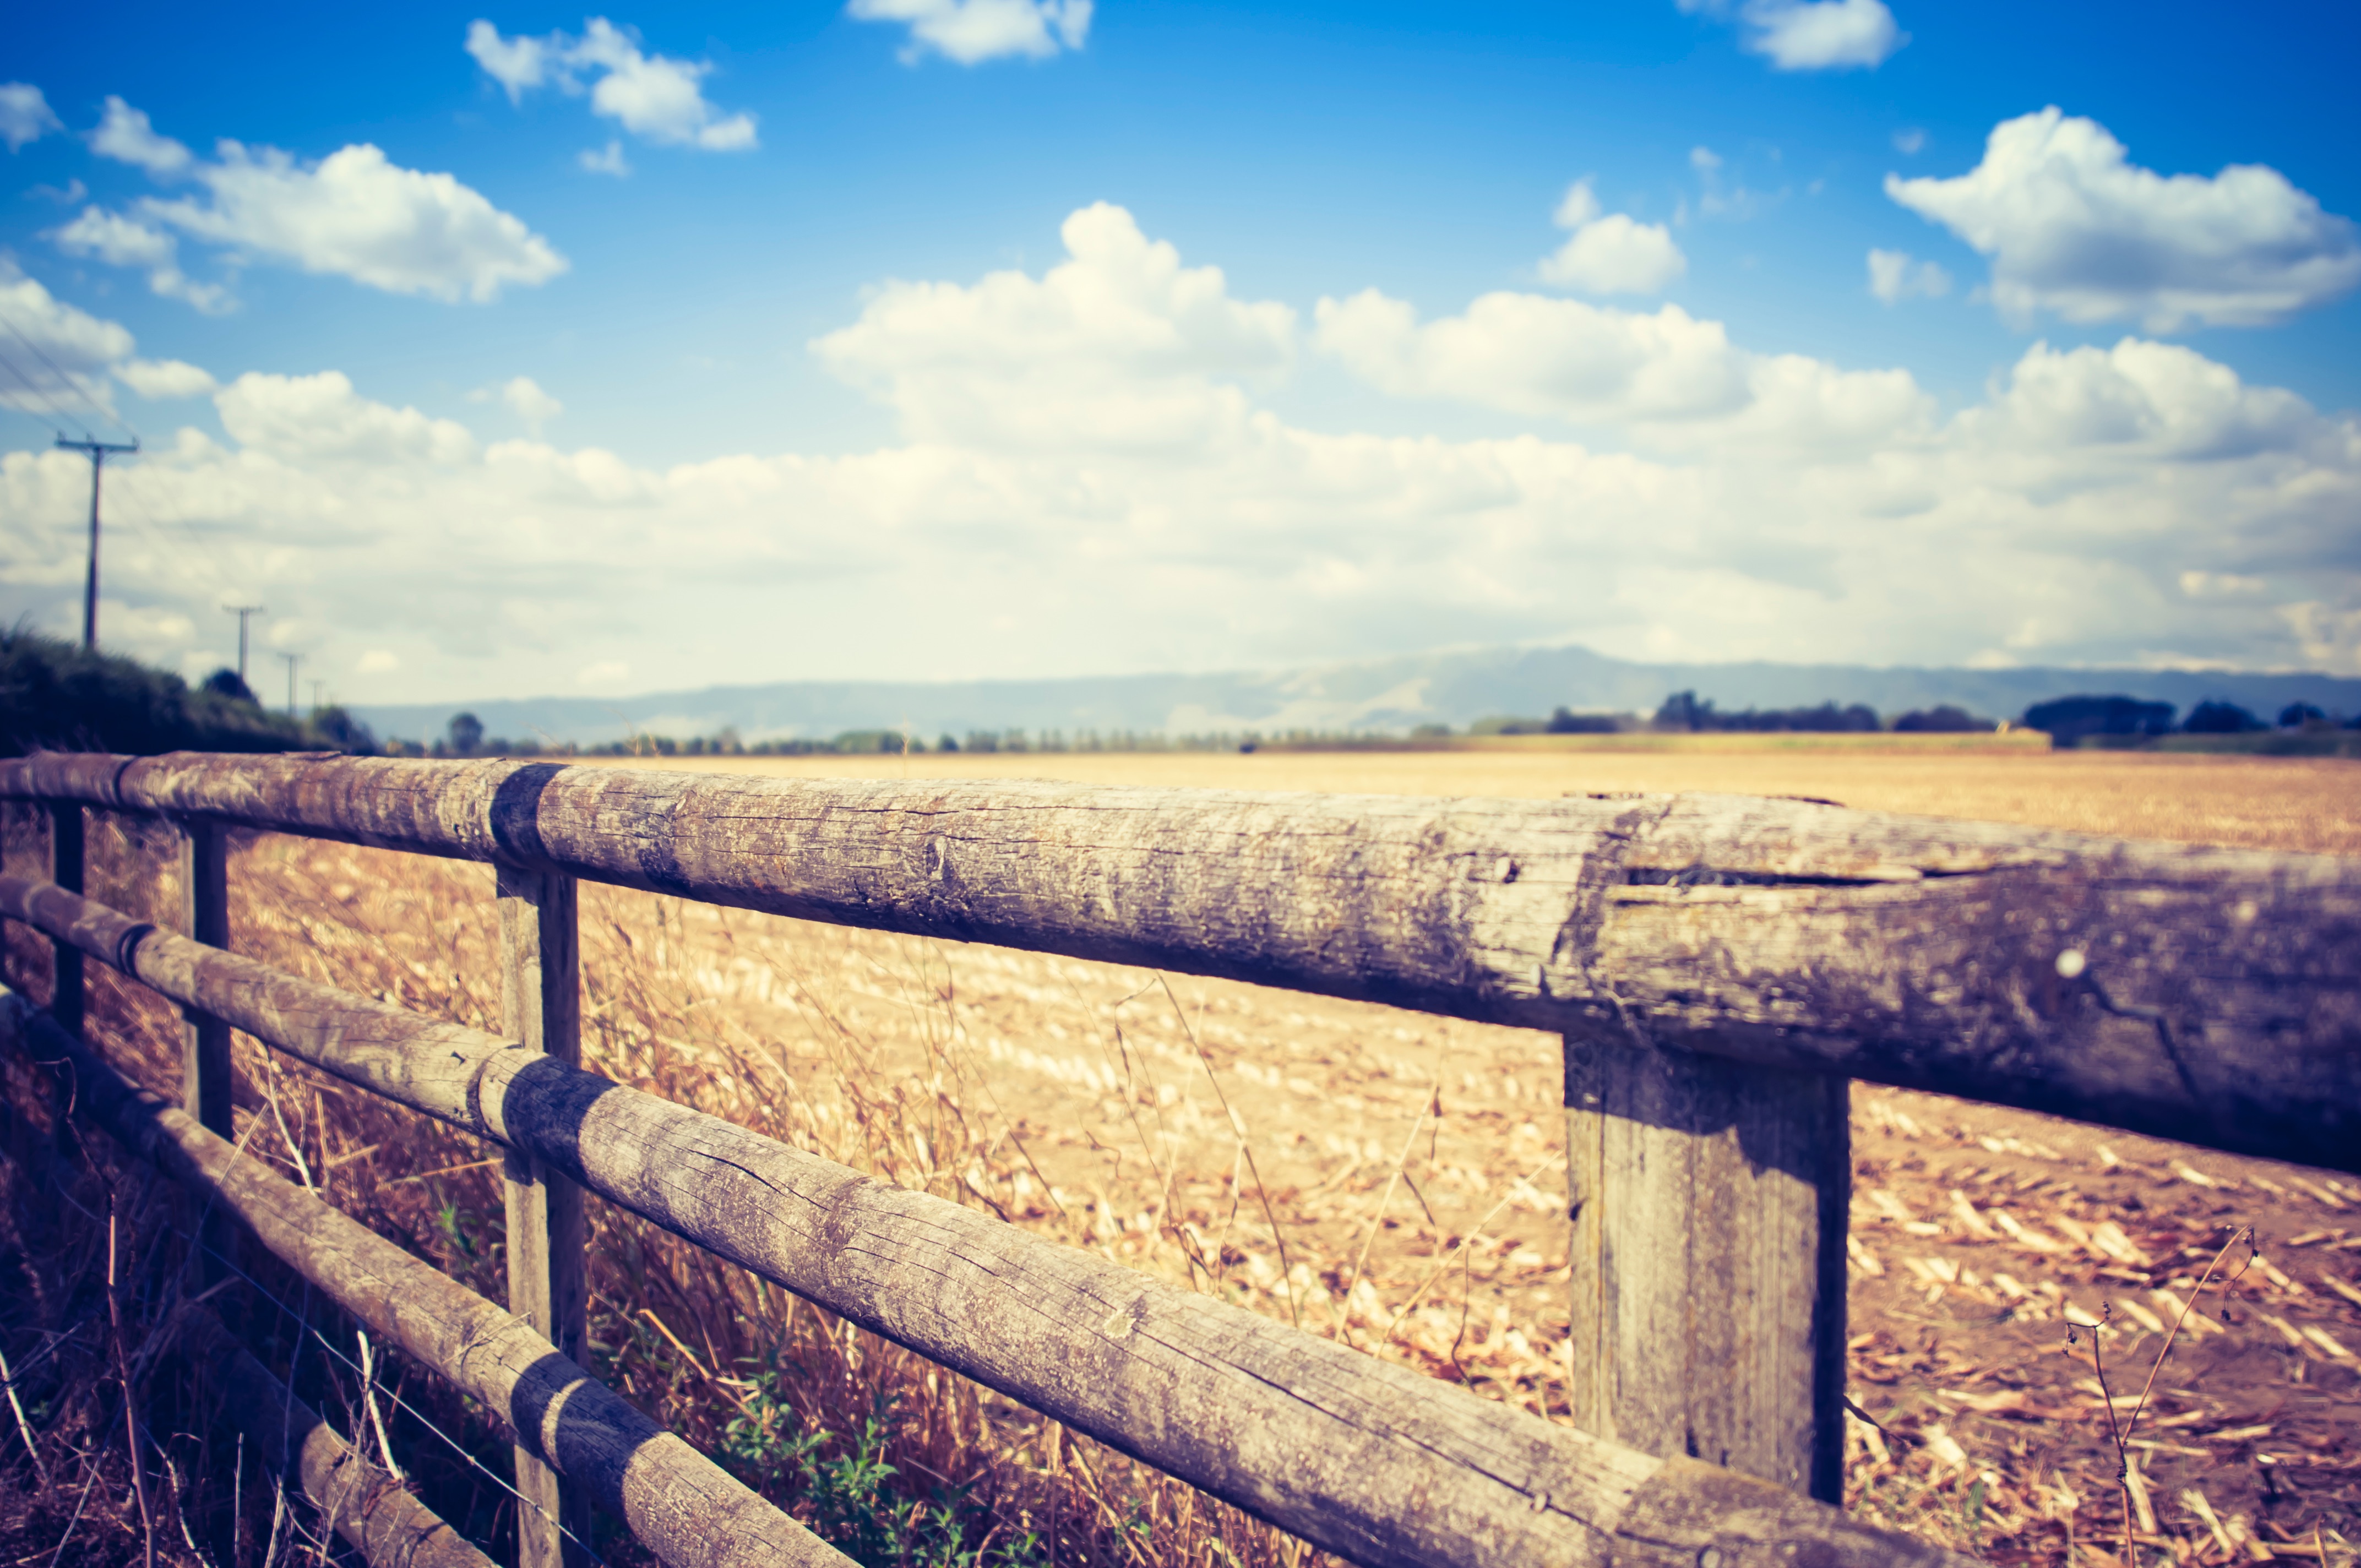
landscape, sea, water, nature, grass, horizon, cloud, sky, field, sunlight, morning, wall, river, evening, reflection, agriculture, waterway, rural area